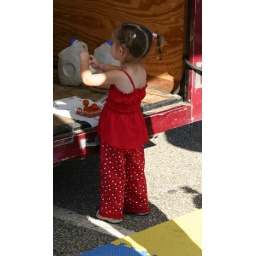
Another picture of Alexis, Michelle's daughter in her cute red outfit.